Sabena

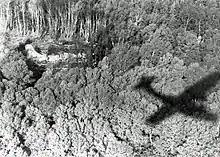
The crash site of the DC-4 in Newfoundland.

Around 1987, SAS tried to merge with the carrier, but the merger was blocked by the Belgian authorities. In 1989, British Airways and KLM purchased stakes in Sabena, which were later sold back to the Belgian government. In 1993, Air France purchased a large minority stake in Sabena, which it sold soon after. Finally, in 1995, Swissair purchased a 49 percent stake in Sabena and took over management.